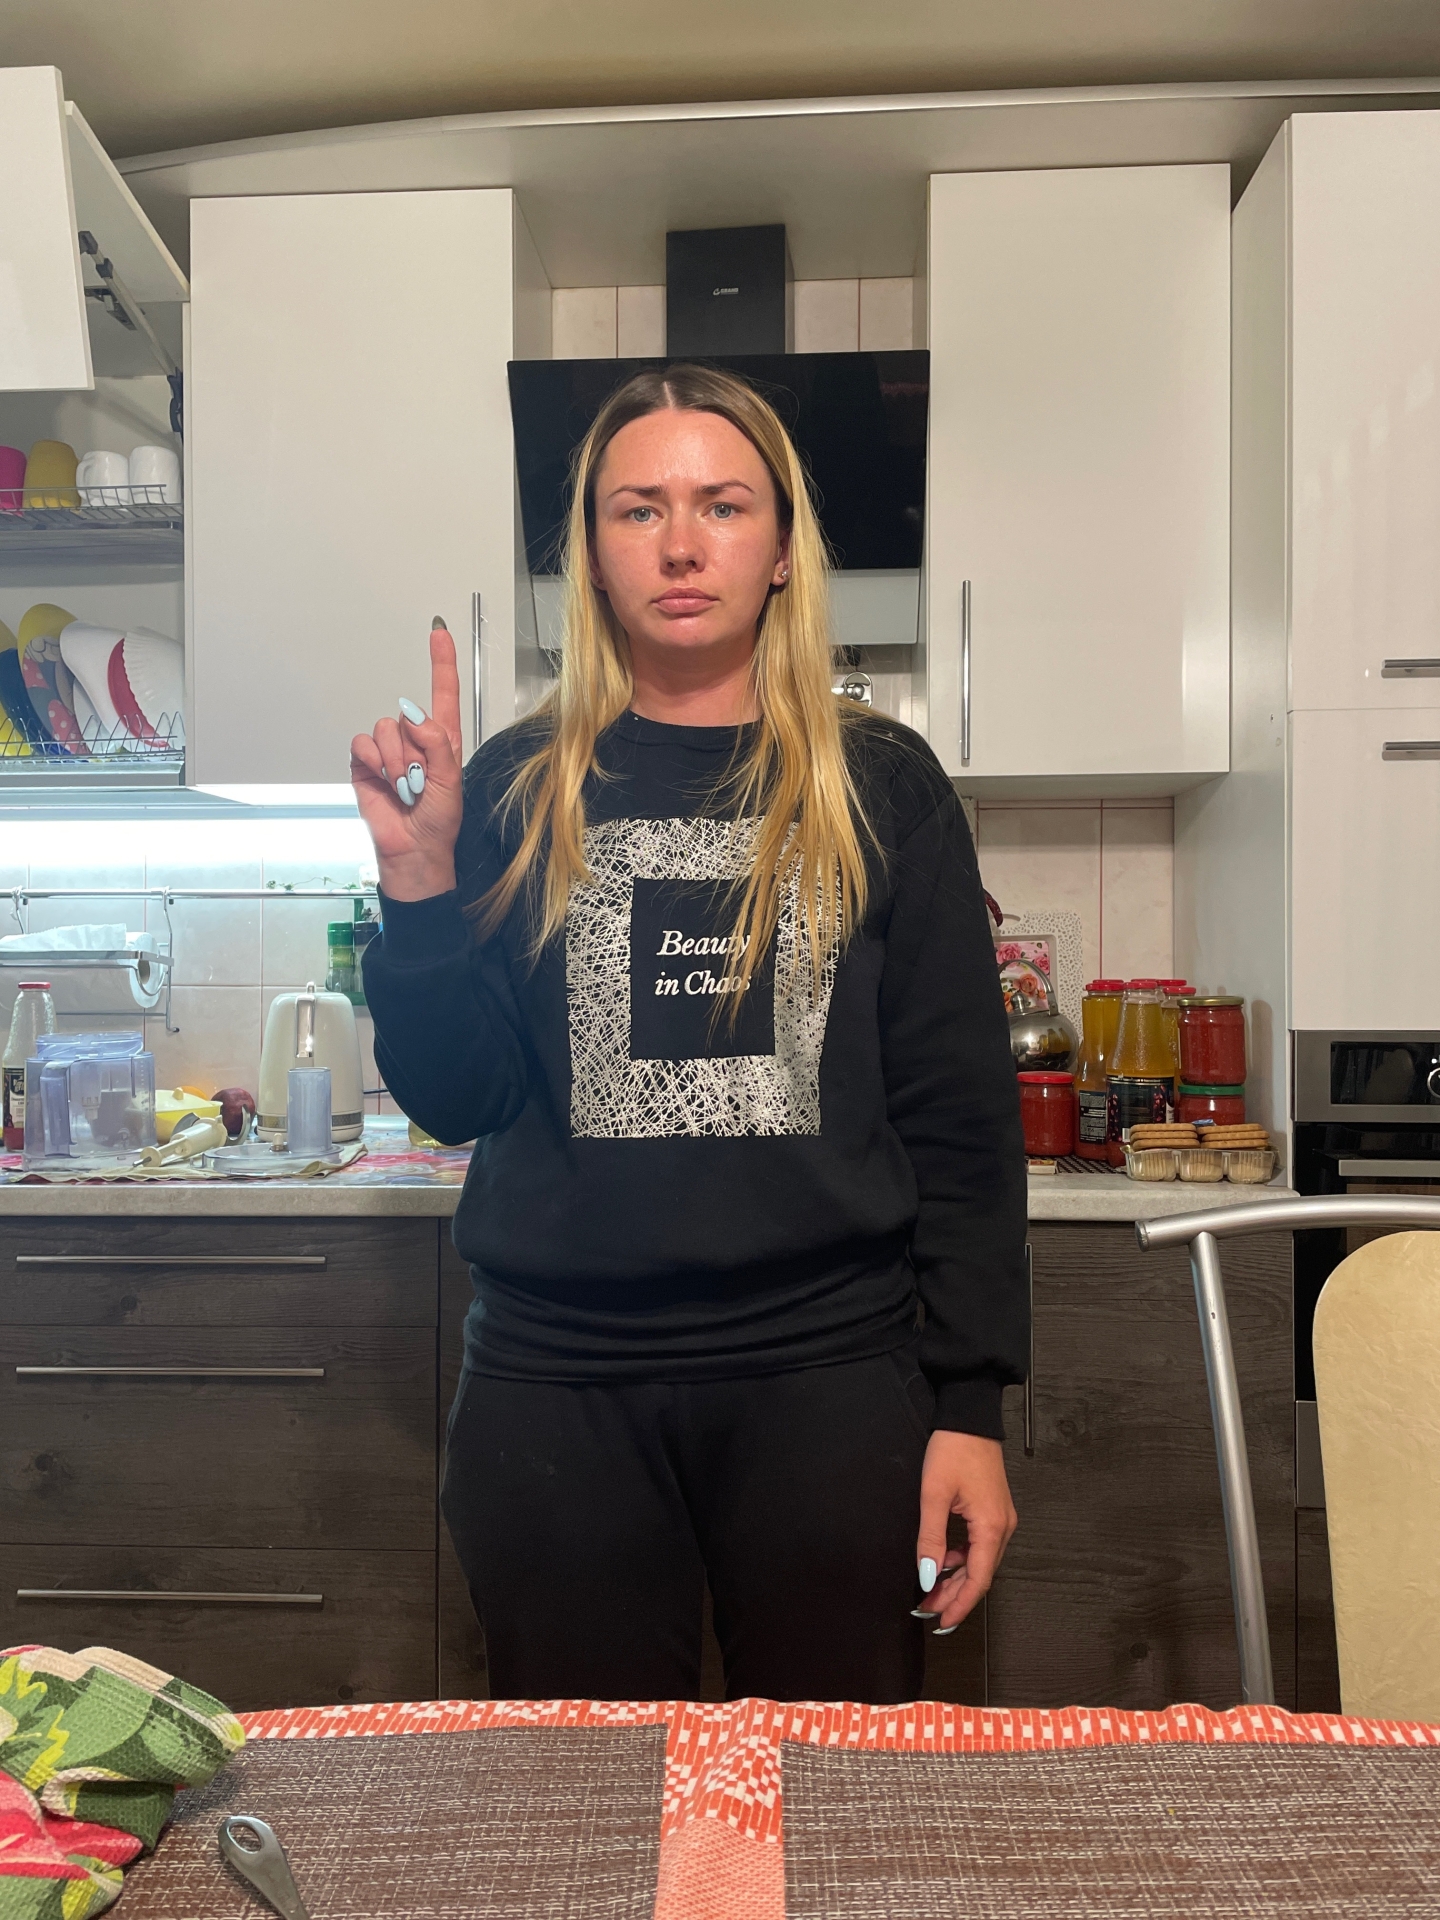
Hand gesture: one